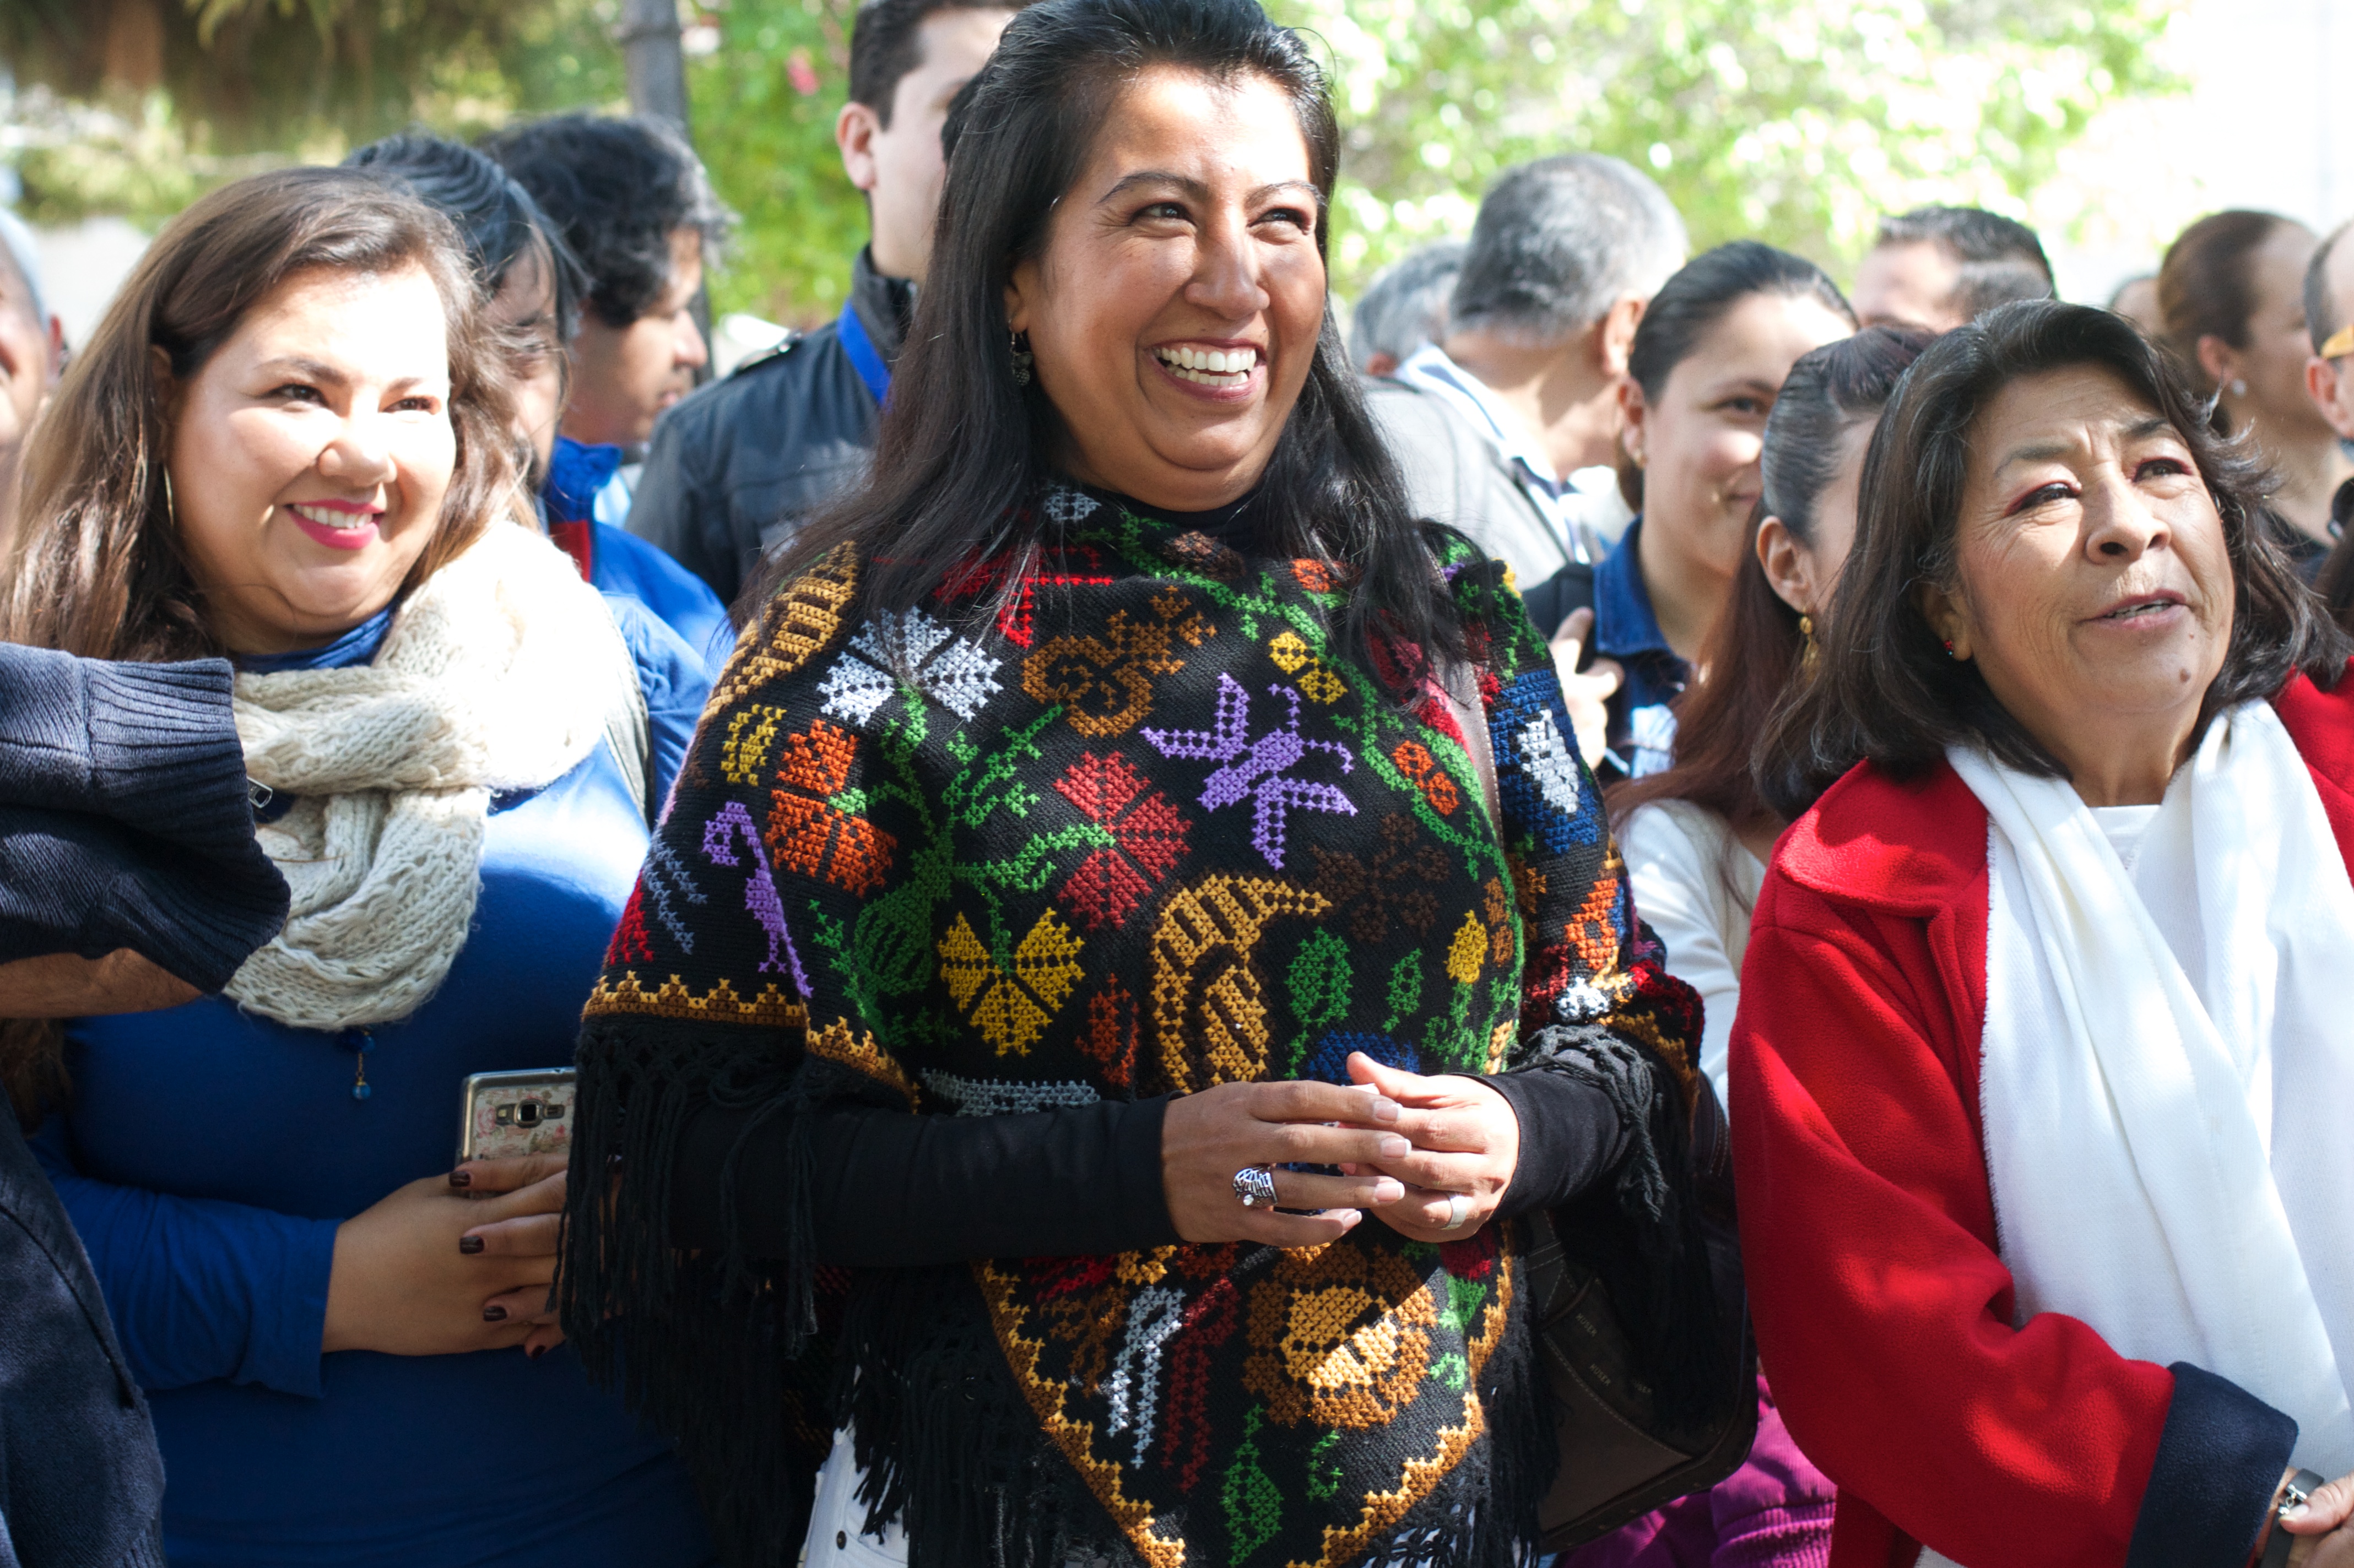
people, youth, community, udgagora